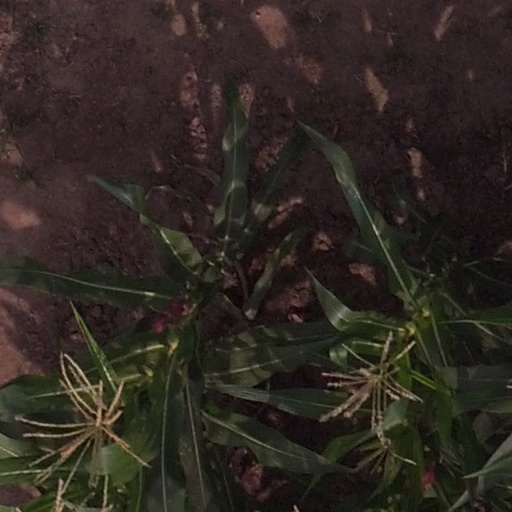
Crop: maize; corn